Luang Pu Sodh Candasaro

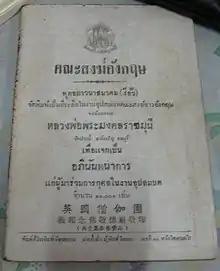
Booklet distributed during the ordination of British monks. 10,000 copies were made, says the cover.

Luang Pu Sodh had a great interest to introduce Dhammakāya meditation outside of Thailand. Wat Paknam already published international magazines and leaflets in the time Kapilavaḍḍho, his first Western student, started living under the guidance of Luang Pu Sodh. The periodical of the temple was in both Thai and English, and at certain occasions booklets would be published in Chinese as well. In old periodicals of the temple visits from high-standing monks from Japan and China have been recorded, and Dhammakāya meditation is still passed on by Japanese Shingon Buddhists that used to practice at Wat Paknam.